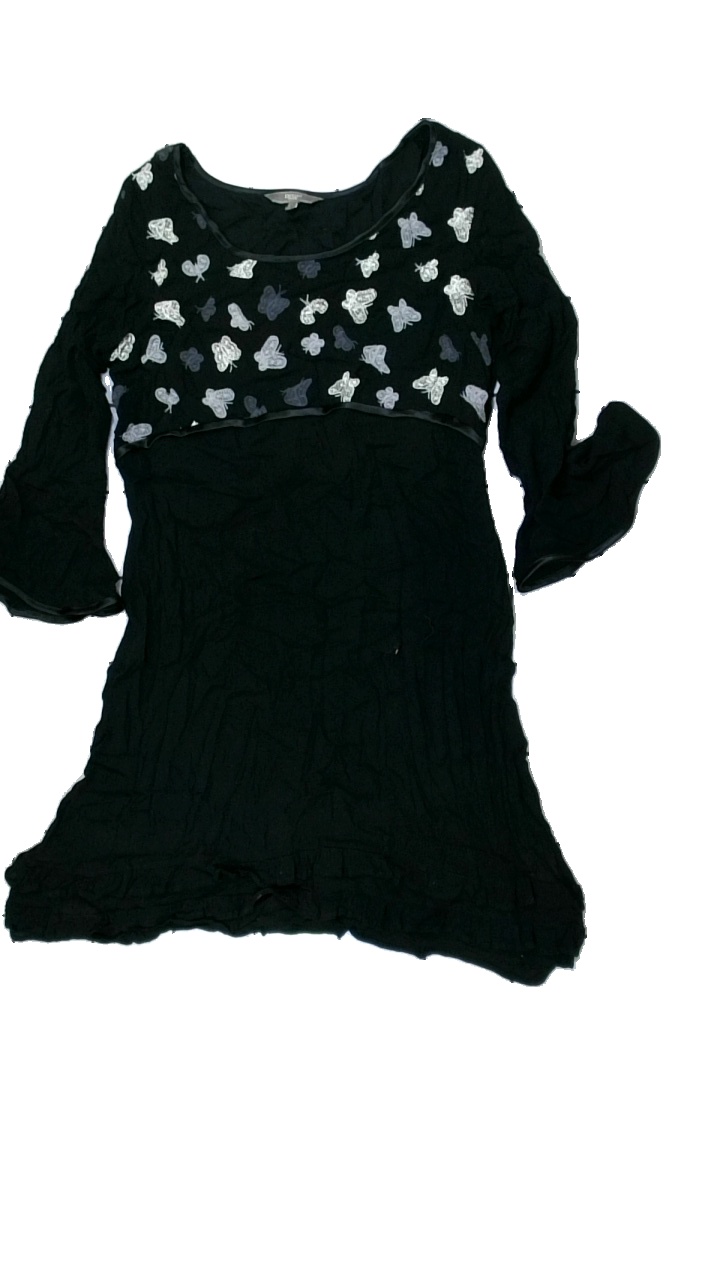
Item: Dress (Ladies)
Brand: Dotted Blue
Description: svart klänning med broderade fjärilar på
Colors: White, Grey, Black
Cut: Regular
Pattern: Animal print
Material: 100% viscose
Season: All
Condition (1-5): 5
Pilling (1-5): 5
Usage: Reuse
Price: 50-100